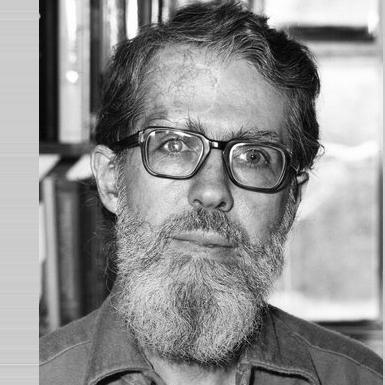
Age: 45